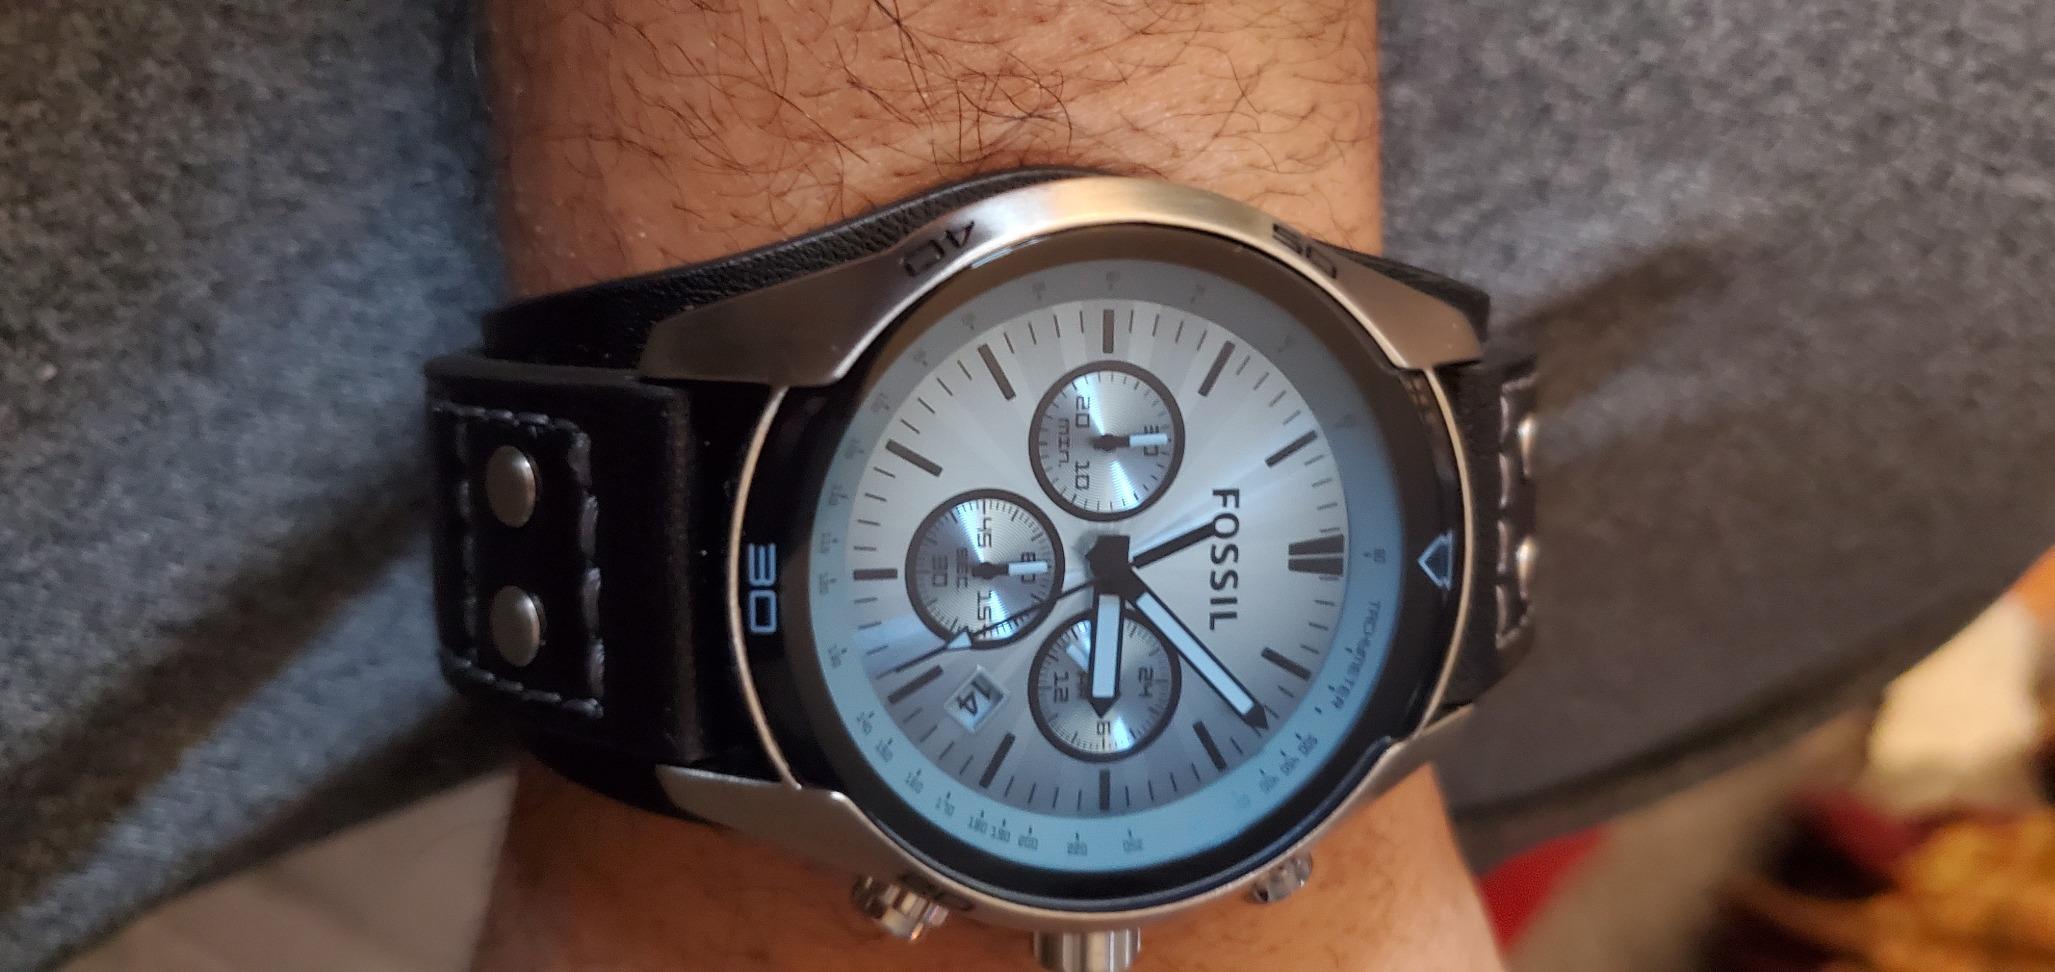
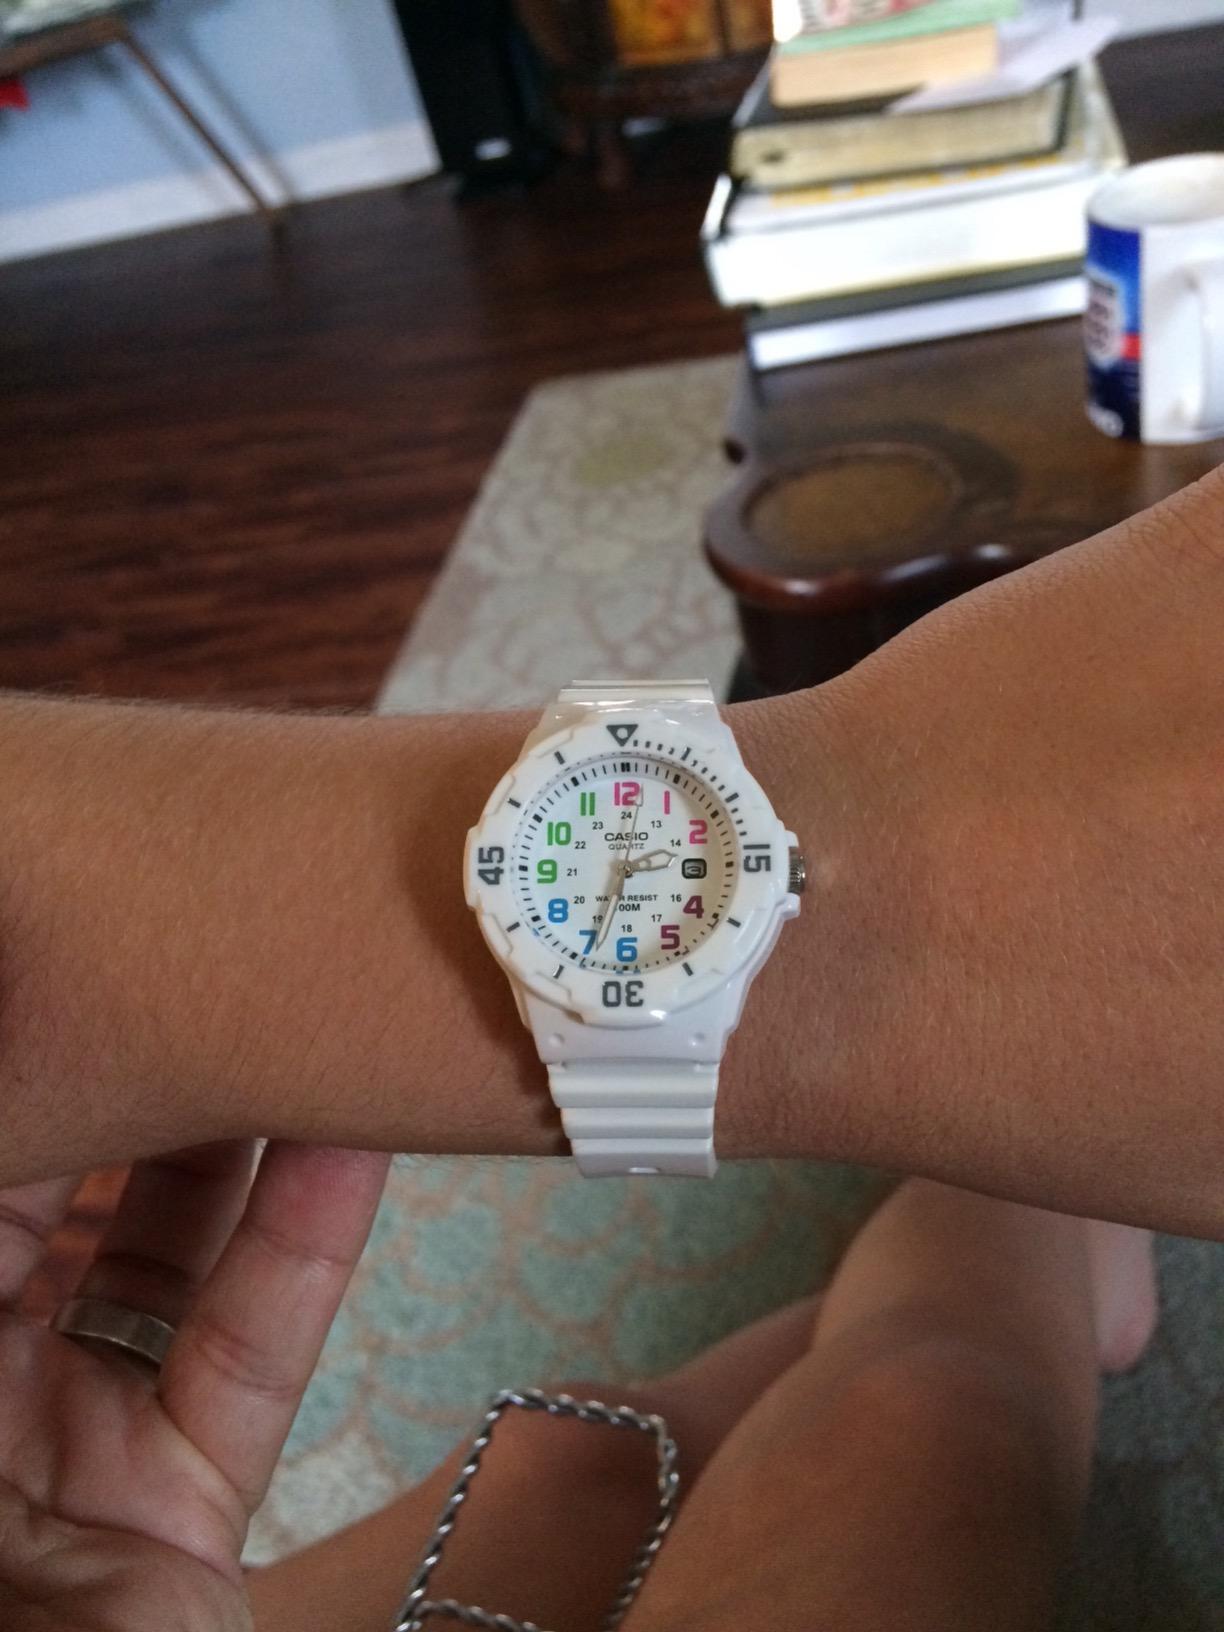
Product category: accessories_watch
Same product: no